2019 FIFA Women's World Cup final

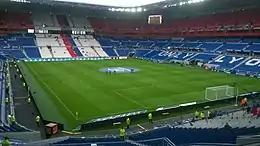
The Parc Olympique Lyonnais in Décines-Charpieu hosted the final.

The final was held at the Parc Olympique Lyonnais in Décines-Charpieu, a suburb of Lyon. During the tournament, the stadium was referred to as the Stade de Lyon by FIFA. The venue has a seating capacity of 57,900, and hosted both semi-final matches. The stadium was announced as the final venue when France was confirmed as host on 19 March 2015, with the stadium officially confirmed to host the semi-finals and final in September 2017. The stadium is home venue of Ligue 1 club Lyon, opening in January 2016 to replace their previous stadium, the Stade de Gerland. It has also hosted several UEFA Women's Champions League matches for the club's women's side, which is the most successful in European history.